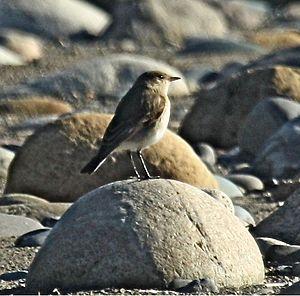
Le Dormilon fluviatile est une espèce de passereau placée dans la famille des Tyrannidae.